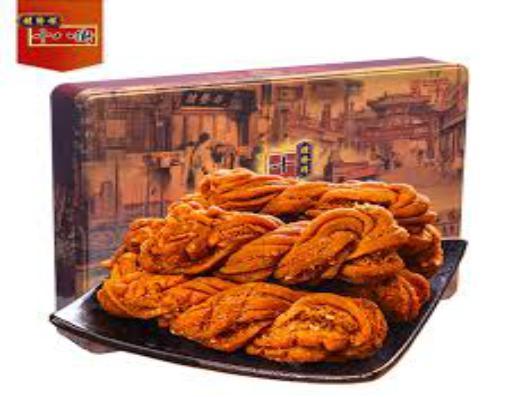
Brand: GuiFaXiangShiBaJie
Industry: Food